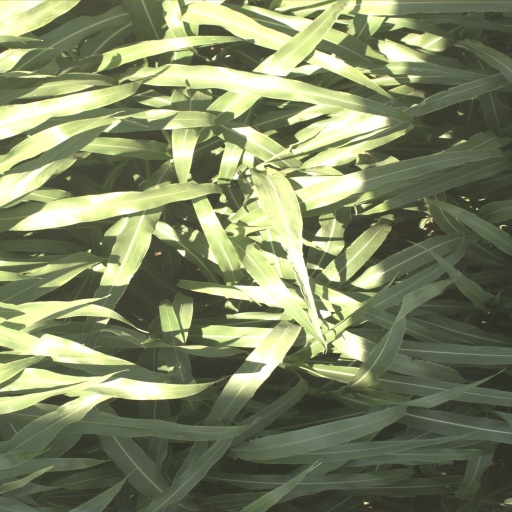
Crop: sorghum